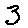
Label: 3